Shō Nei

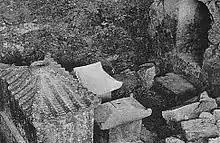
Stone sarcophagus of King Sho Nei

Though Satsuma initially exercised a strong hand in declaring policy in Ryukyu, and purging the royal government of those perceived as disloyal to Satsuma, by 1616 this approach came to an end. "Japanization" measures were reversed, at the request of Satsuma, and Shō Nei was once more formally granted primacy over his kingdom. For the remainder of his reign, Shō Nei would continue to bear all the trappings of royal authority, and exercised great power over his domain within the frameworks set by Satsuma.